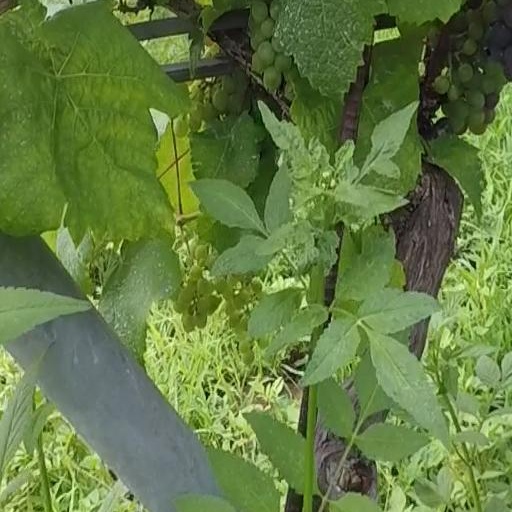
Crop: grape